Saltwell Park

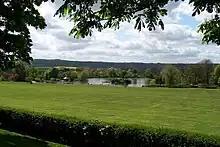
The northern fields

Saltwell Park is located within a residential area around south of Gateshead town centre on land which slopes towards the Team Valley in the west. It is a broad rectangle with boundaries at East and West Park Roads, Saltwell View and Saltwell Road South. The original site purchased from Wailes was joined by the gardens of a late 19th century villa at East Park Road known as Saltwell Grove (or "The Grove") after these were purchased by Gateshead Council in 1920. The park today constitutes around of land in total.